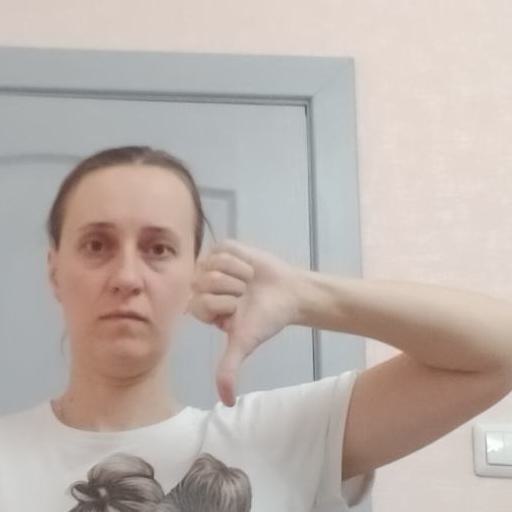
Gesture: dislike